Paul Pelland

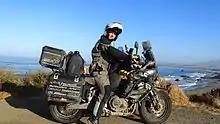
Paul Pelland

On September 29, 2012, Pelland, sponsored by National Powersports, set a world record by riding 1,000 miles in under 24 hours on 100 different motorcycles. This was his first fundraiser for the National MS Society.